Brunnadern-Neckertal railway station

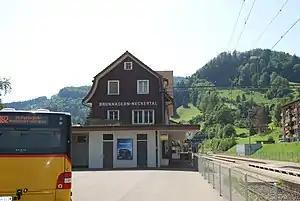
The Brunnadern-Neckertal station building in 2011

Brunnadern-Neckertal railway station is a railway station in Brunnadern, in the Swiss canton of St. Gallen. It is an intermediate station on the Bodensee–Toggenburg railway and is served as a request stop by local trains only.